Cedar Grove School No. 81

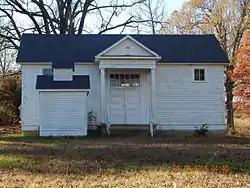

The Cedar Grove School #81 is a historic school building on the west side of Arkansas Highway 115 in the small community of Brockett, Arkansas, about north of Pocahontas. It is a wood frame one-room schoolhouse, in size, with a gable roof and a concrete foundation. It was built in 1938, replacing another building destroyed by a tornado, and served as a district school until 1948, when the district was consolidated into the Pocahontas schools. The building has been used since then by the Brockett Home Extension Club as a community center.